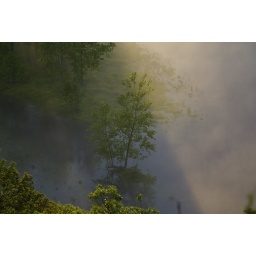
Reflection of a tree in the water on a foggy day